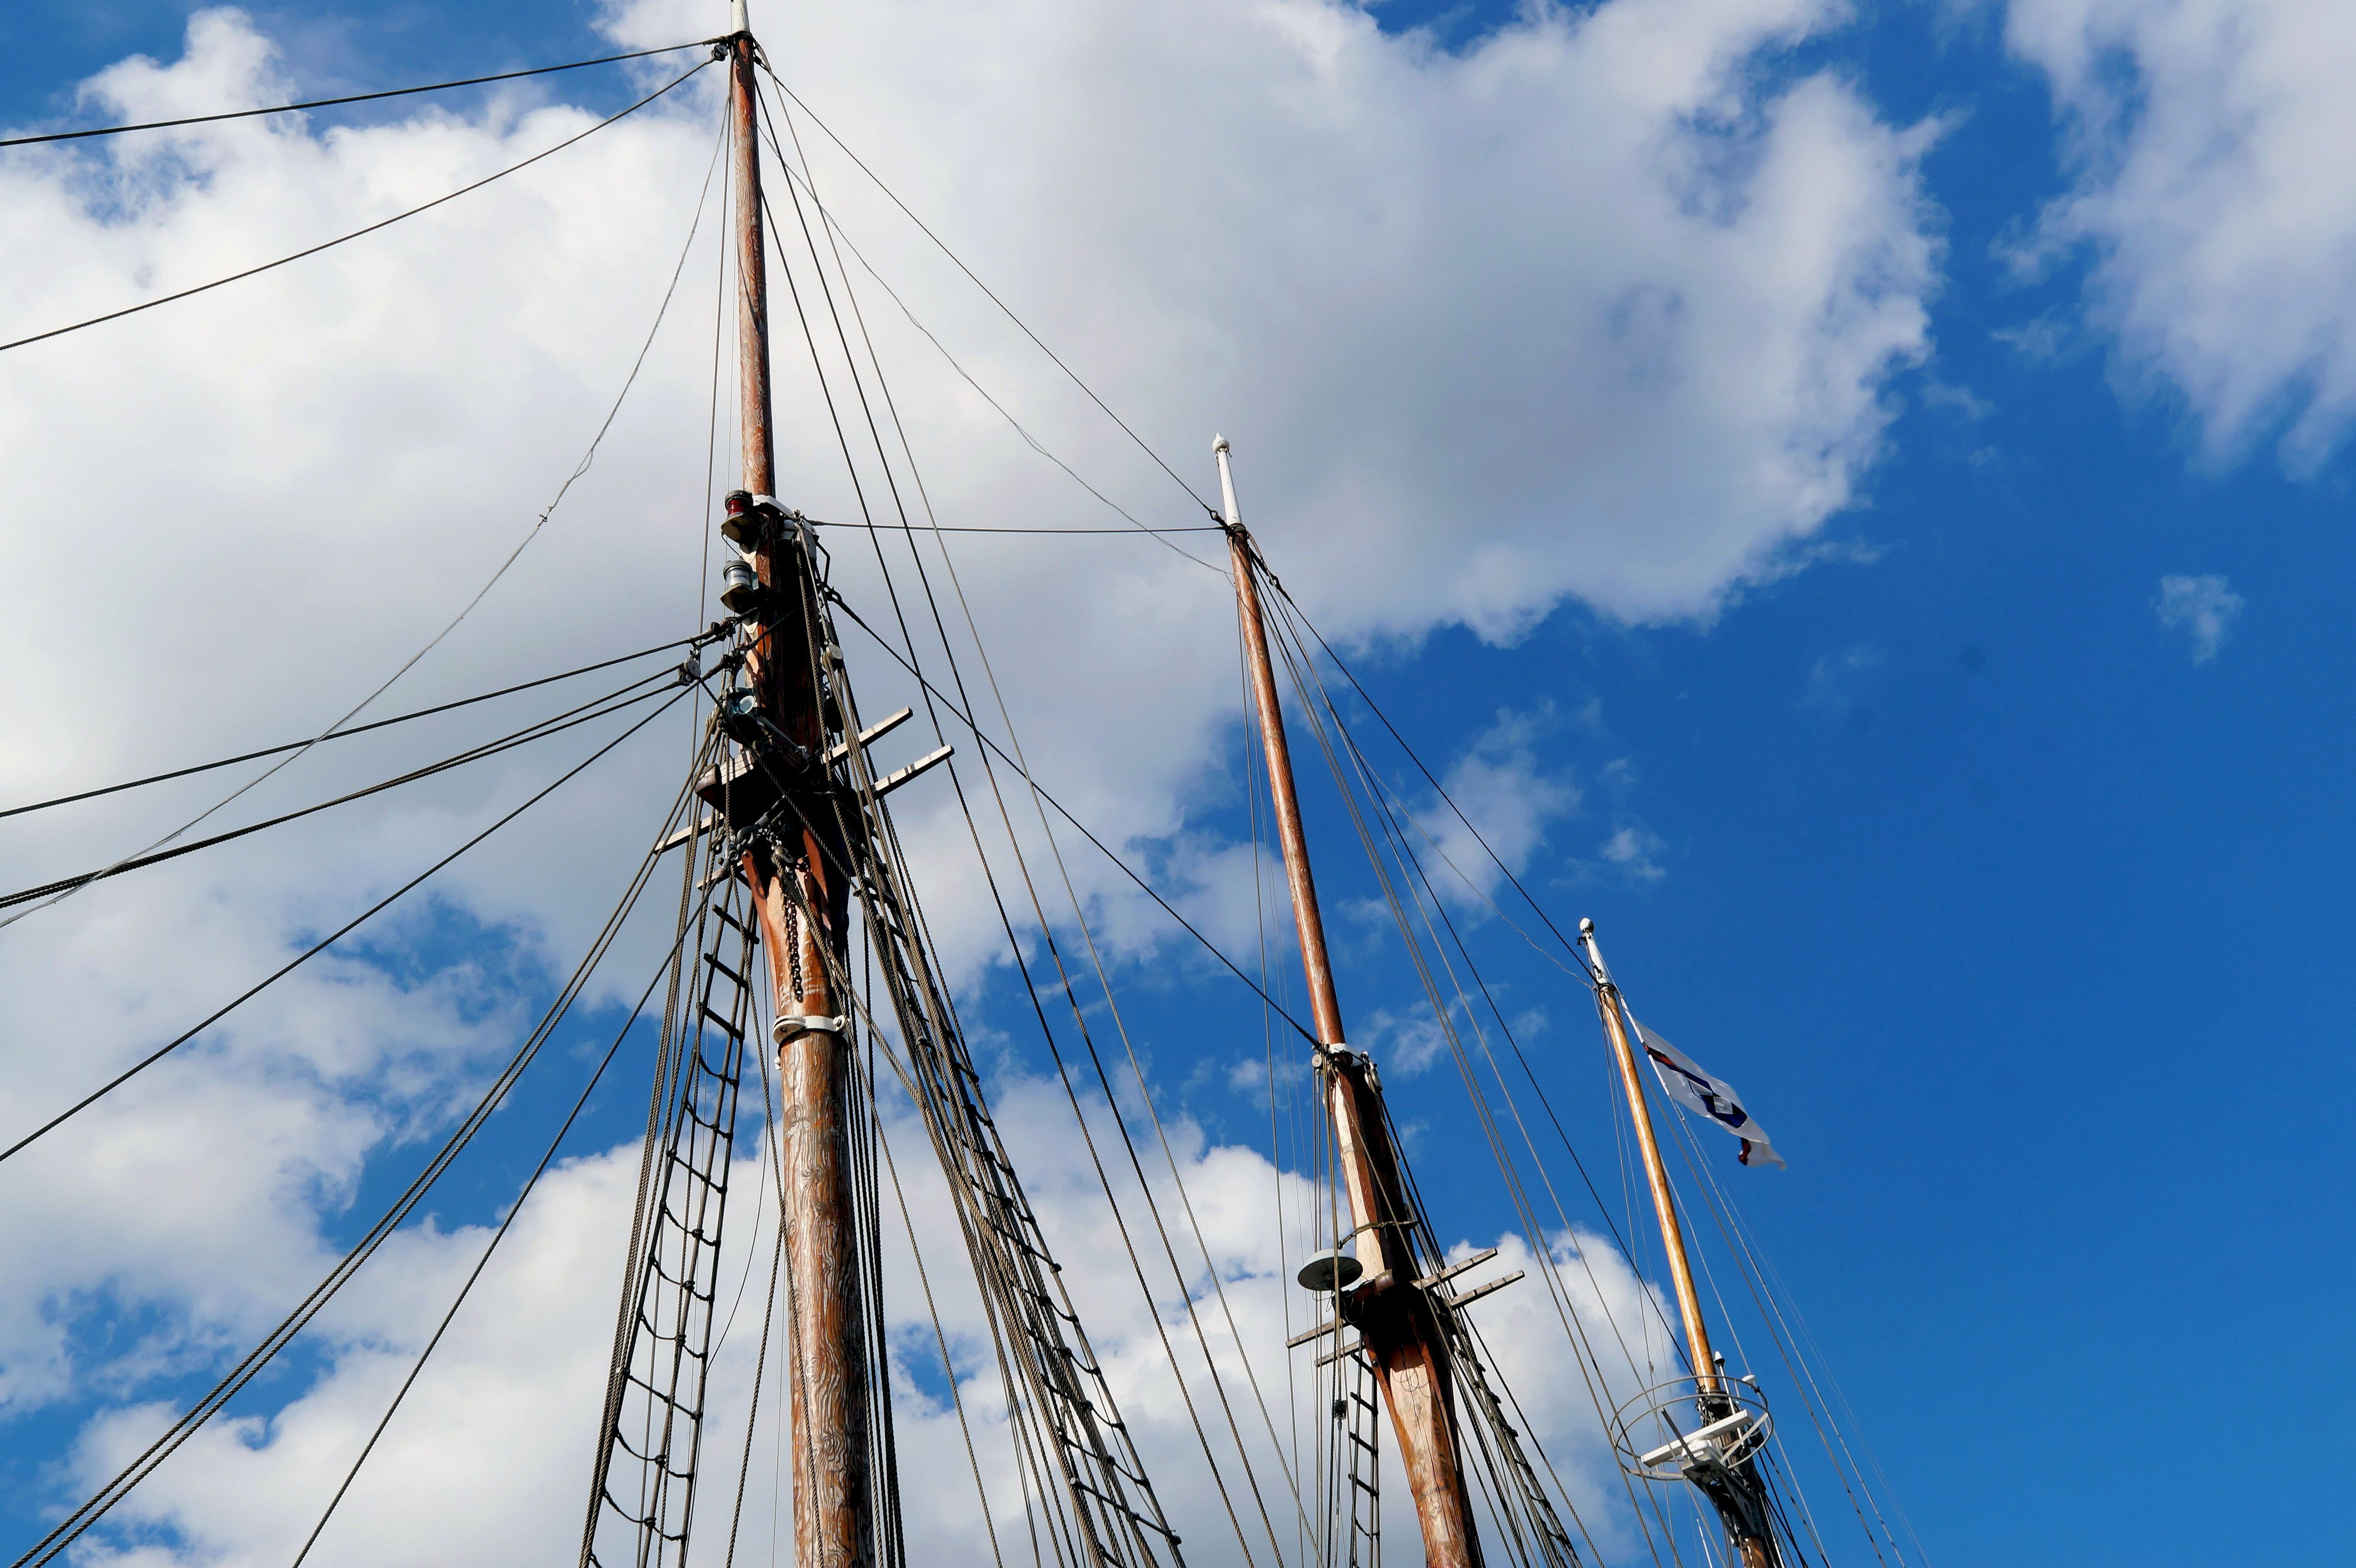
sky, boat, ship, vehicle, mast, sailing, rigging, blue, sailboat, sail, masts, watercraft, windjammer, sailing ship, cloudiness, tall ship